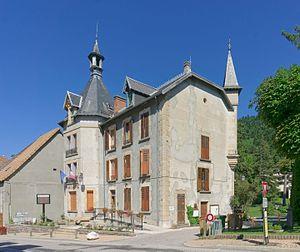
Mairie de Monestier-de-Clermont
Monestier-de-Clermont est une commune française située dans le sud du département de l'Isère, en région Auvergne-Rhône-Alpes et autrefois rattachée à l'ancienne province du Dauphiné.